Laura Anson

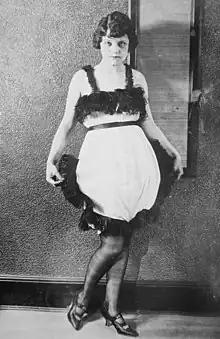
Laura Anson in a costume fringed with ostrich feathers, 1921

Laura Anson McCullough (January 2, 1892 – July 15, 1968), born Lura Lillian Kuhlman, was an American actress in silent films, mostly Westerns and crime dramas.